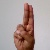
The image shows a hand gesture representing the letter 'U' in Indian Sign Language.